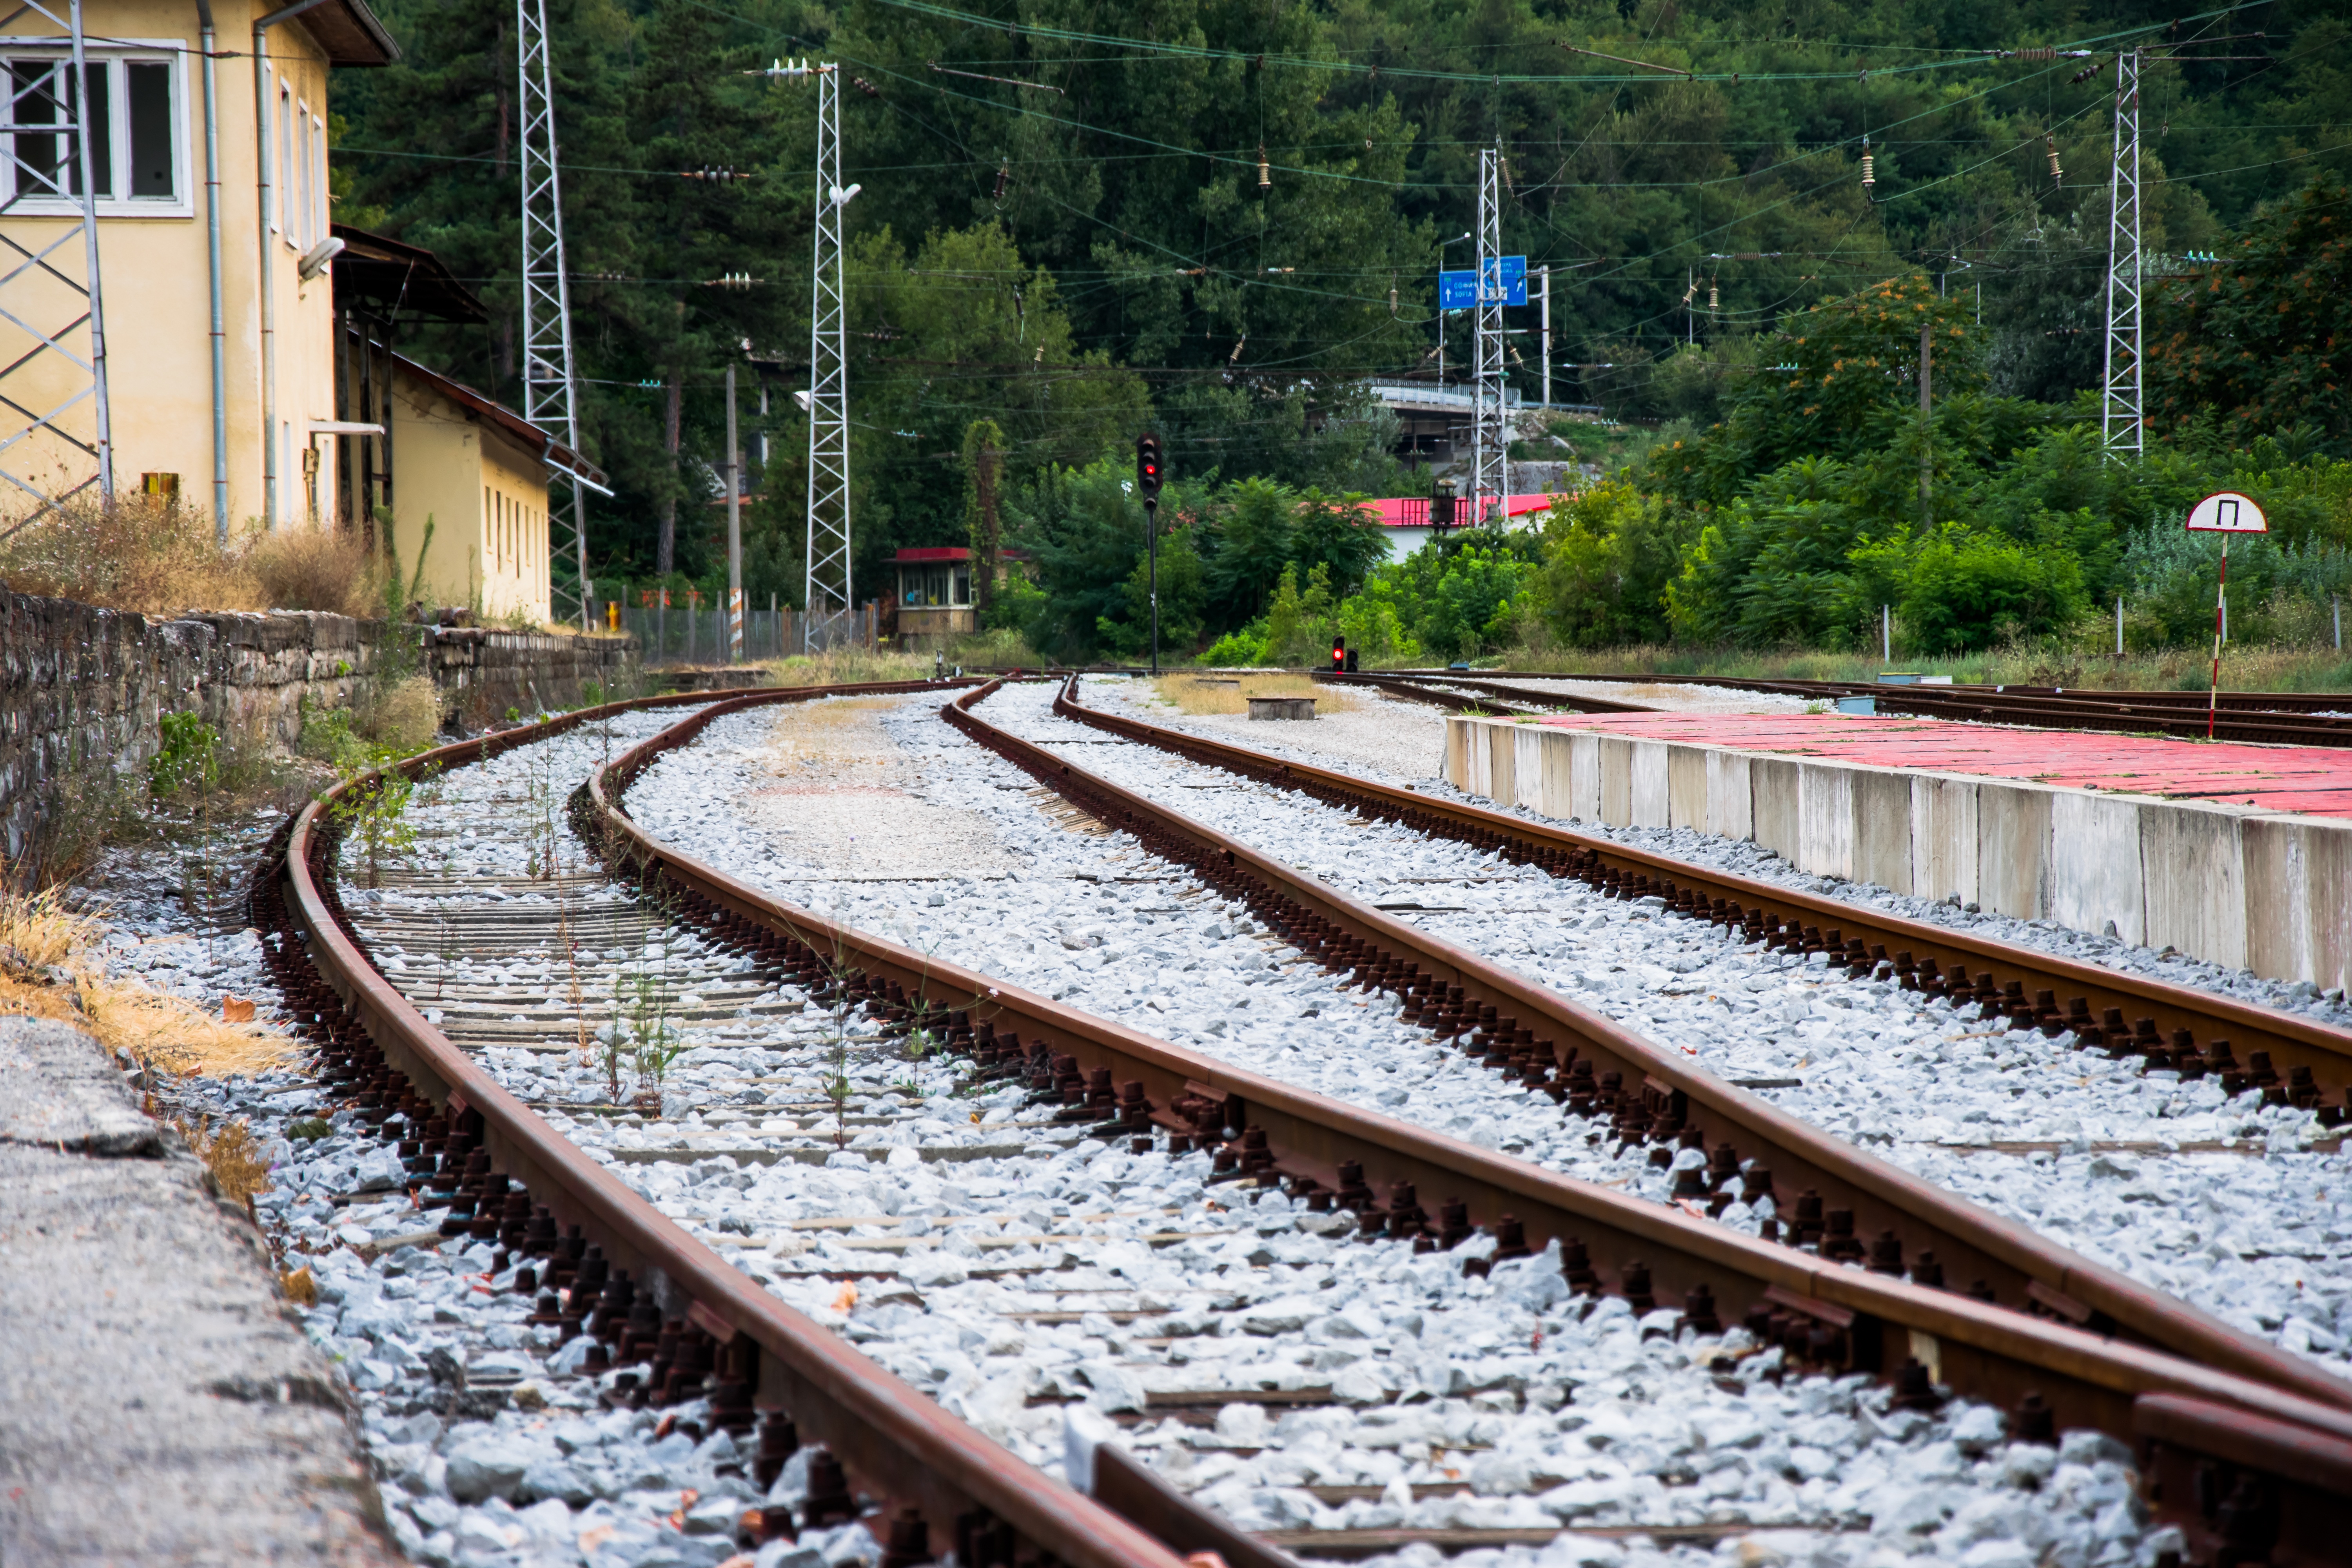
track, railroad, train, transport, vehicle, station, bulgaria, rail transport, railway line, rolling stock